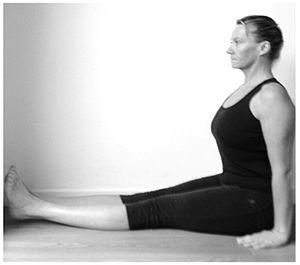
Liste des postures les plus communes du Haṭhayoga.